Heraldic clan

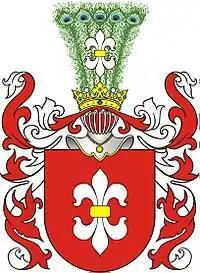
"Gozdawa" coat of arms, with heraldic clan of over 300 family surnames

A heraldic clan ("ród herbowy"), in Poland, comprised all the noble ("szlachta") bearers of the same coat of arms. The members of a heraldic clan were not necessarily linked by consanguinity. The concept was unique to Polish heraldry.